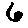
Label: 6